Mauritius

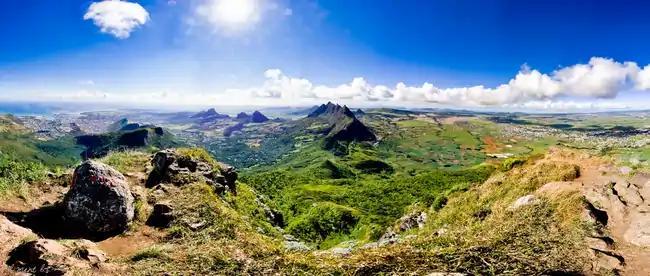
A panoramic view of Mauritius Island

At the Lancaster Conference of 1965, it became clear that Britain wanted to relieve itself of the colony of Mauritius. In 1959, Harold Macmillan had made his famous "Wind of Change Speech" in which he acknowledged that the best option for Britain was to give complete independence to its colonies. Thus, since the late fifties, the way was paved for independence.